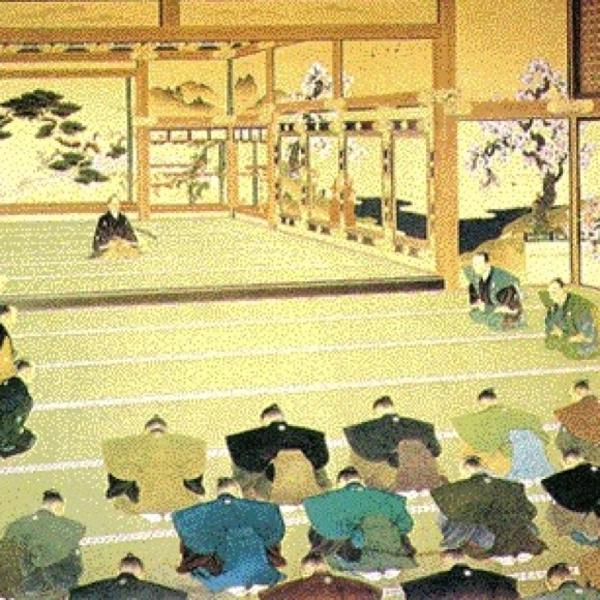
回答: アリーナ百両は高すぎたか...